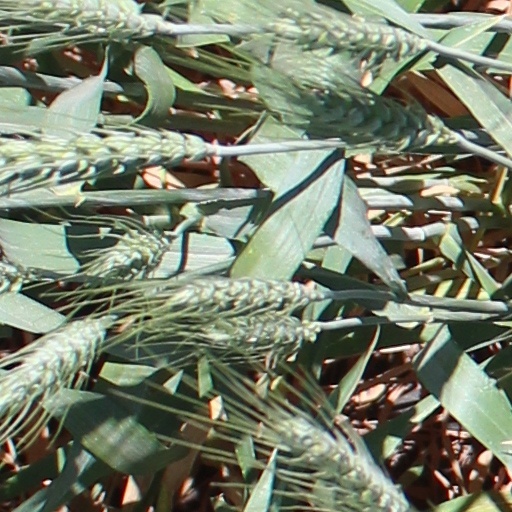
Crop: wheat